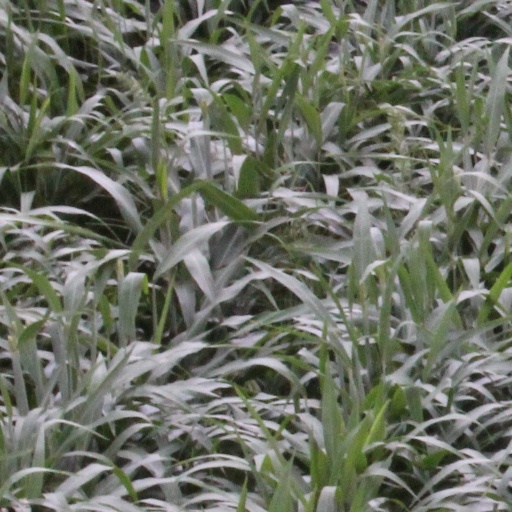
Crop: sorghum